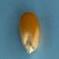
Maize quality: Good